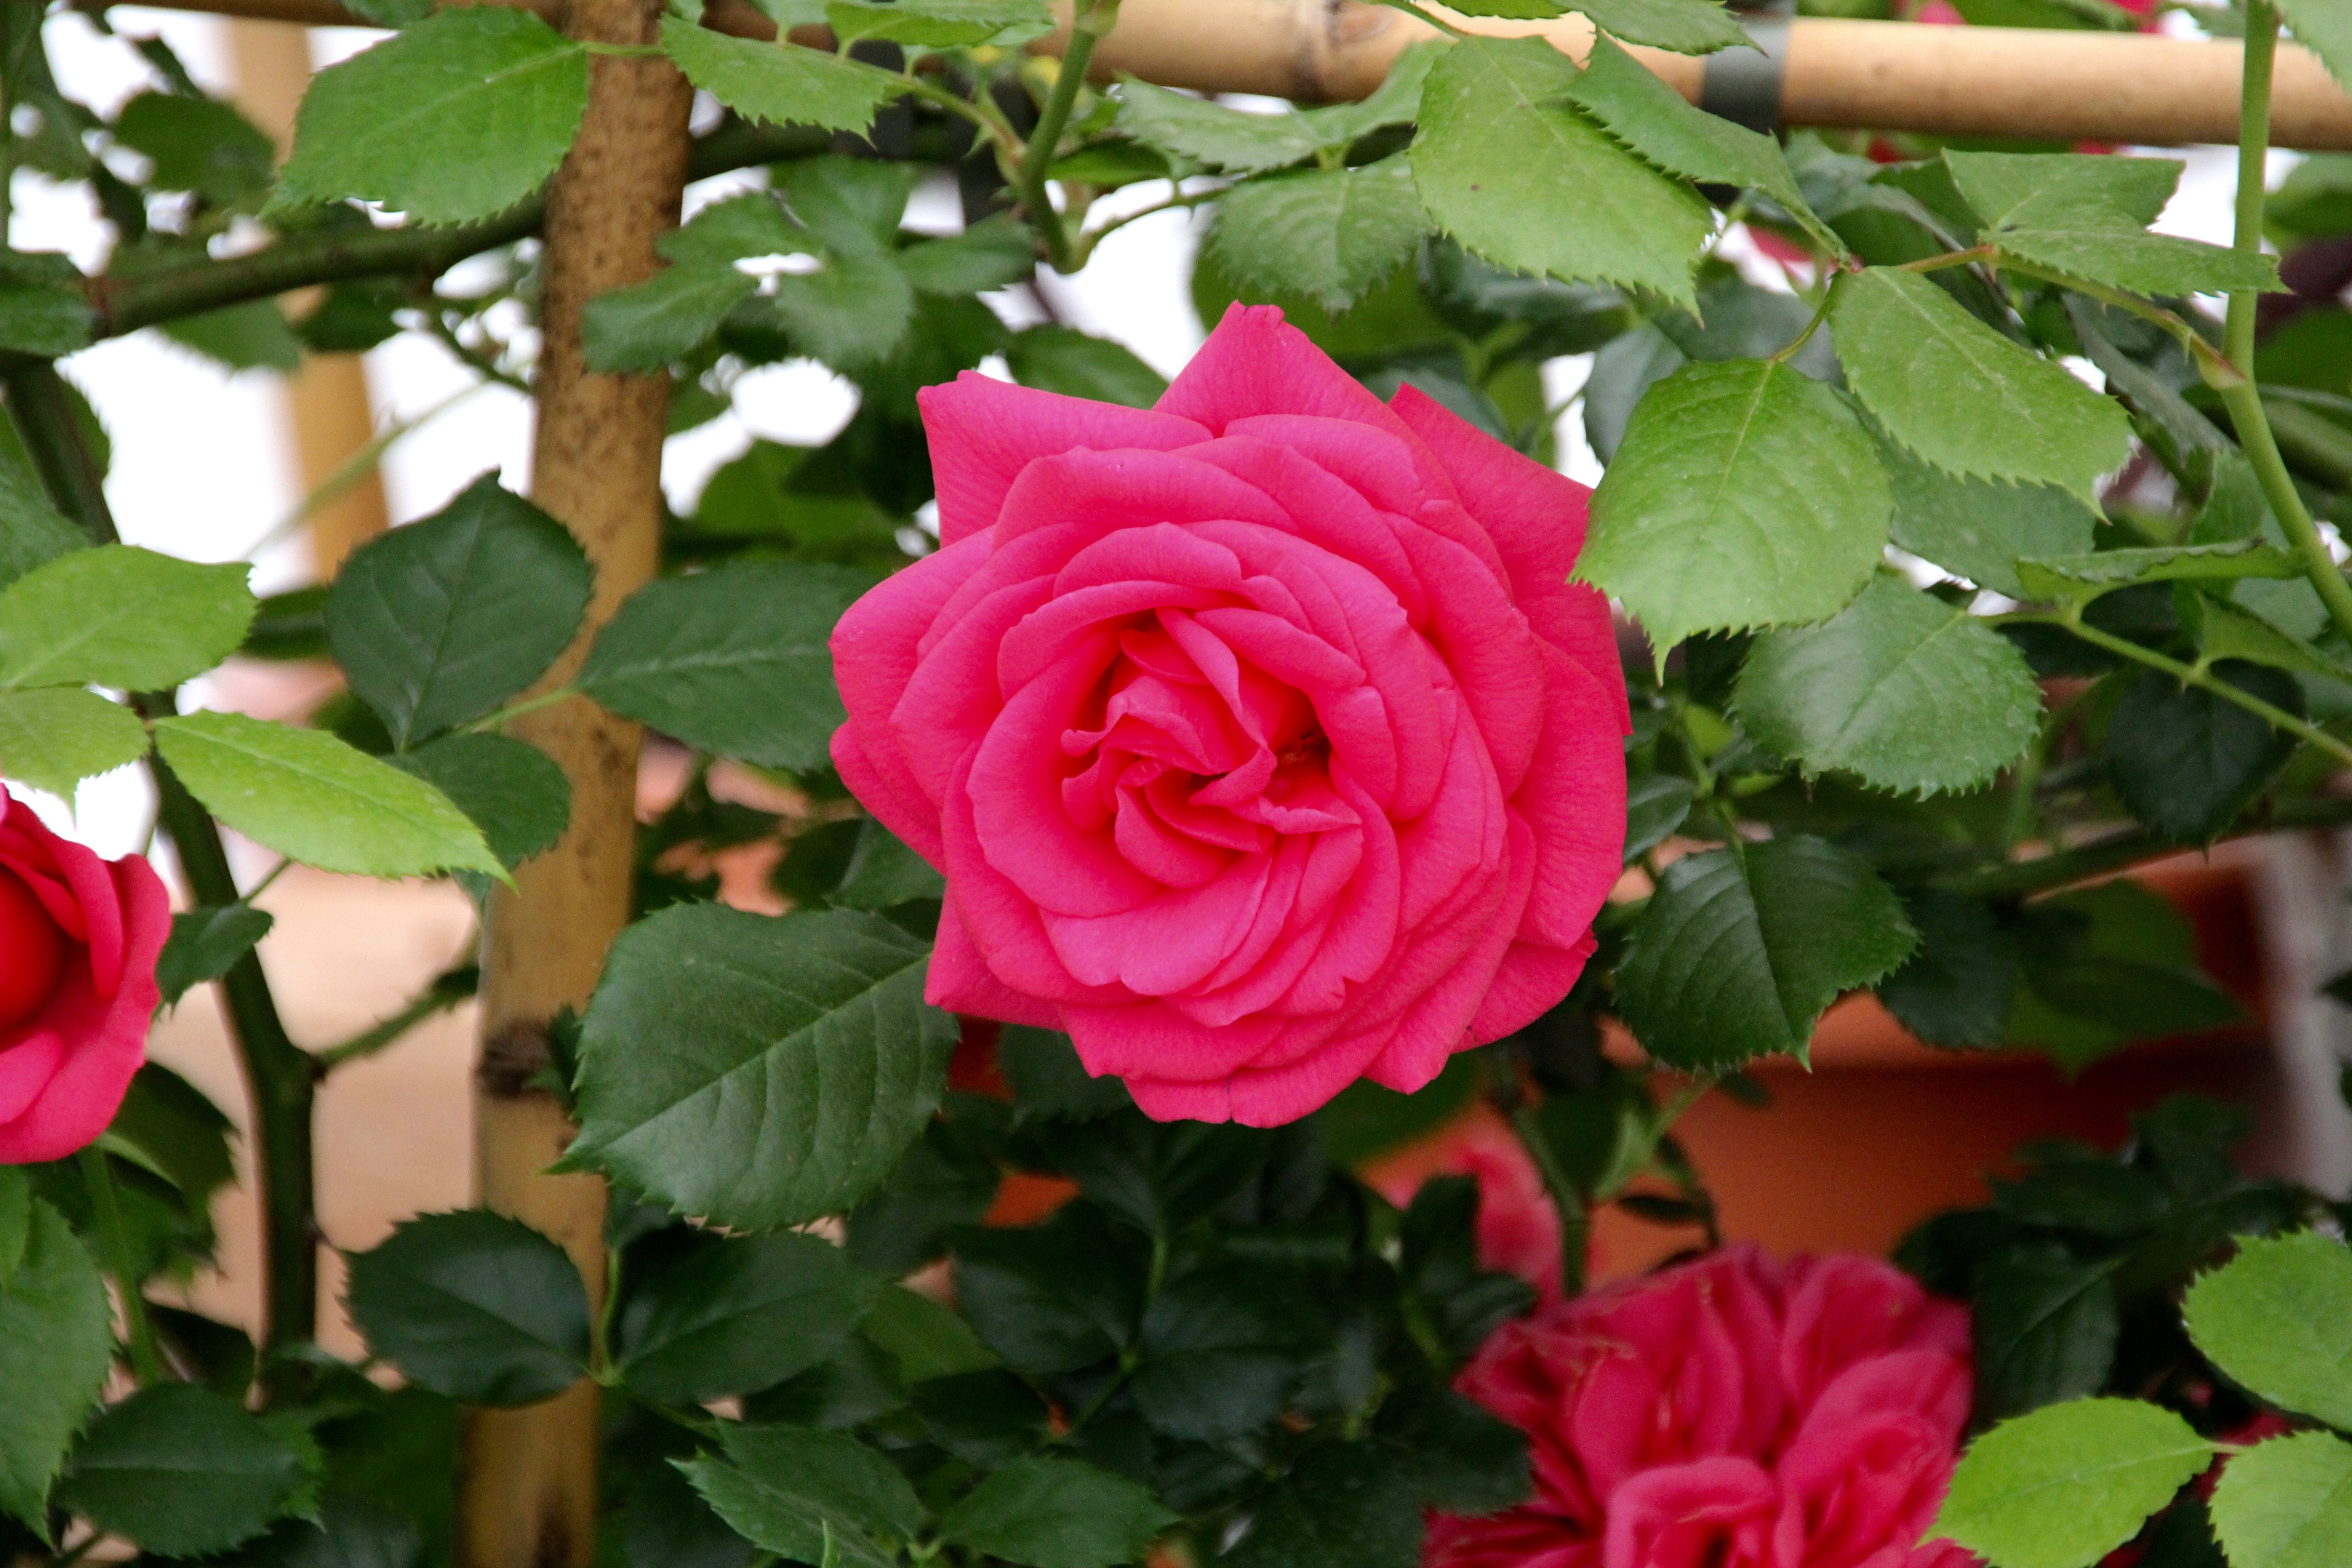
plant, flower, petal, rose, roses, shrub, floribunda, bayreuth, flowering plant, garden roses, english rose, rose family, open rose, rosenstock, state garden show, rosa rugosa, annual plant, land plant, rosa centifolia, rose order, rosa gallica, rosa wichuraiana